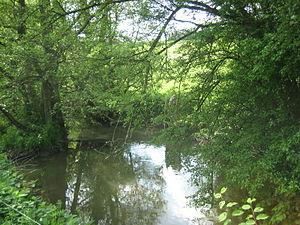
Oncourt est une ancienne commune française située dans le département des Vosges, en région Grand Est, devenue, le 1ᵉʳ janvier 2016, une commune déléguée de la commune nouvelle de Capavenir-Vosges.
L'Avière est une rivière française qui coule dans le département des Vosges, en région Grand Est. C'est un affluent gauche direct de la Moselle, donc un sous-affluent du Rhin.